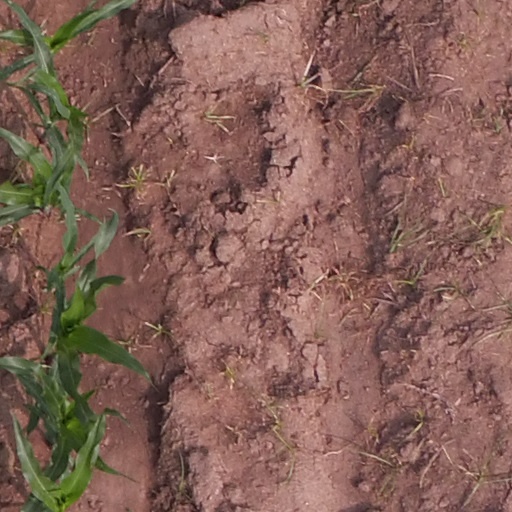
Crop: maize; corn